Audio/modem riser

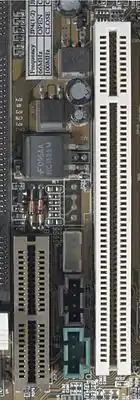
AMR (brown, at left), with PCI slot (white, at right) for comparison

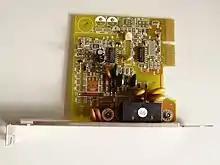
A modem with AMR interface

The audio/modem riser (AMR) is a riser expansion slot found on the motherboards of some Pentium III, Pentium 4, Duron, and Athlon personal computers. It was designed by Intel to interface with chipsets and provide analog functionality, such as sound cards and modems, on an expansion card.